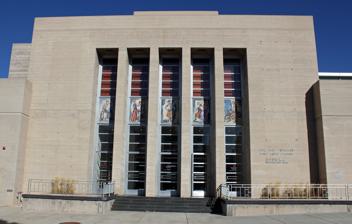
Building: Colorado Springs Fine Arts Center
Country: United States of America
Year built: 1936
United States historic place Colorado Springs Fine Arts Center at Colorado College U.S. National Register of Historic Places The main entrance Show map of Colorado Show map of the United States Location 30 W. Dale St., Colorado Springs, Colorado Coordinates 38°50′45″N 104°49′32″W / 38.84583°N 104.82556°W / 38.84583; -104.82556 Area 1.6 acres (0.65 ha) Built 1936 Architect Meem, John Gaw; Rogers, Platt Architectural style Art Deco Website fac .coloradocollege .edu NRHP reference No. 86001455 Added to NRHP July 03, 1986 The Colorado Springs Fine Arts Center at Colorado College (FAC) is an arts center located just north of downtown Colorado Springs, Colorado . Located on the same city block are the American Numismatic Association and part of the campus of Colorado College . The center uses a thick red outline of a square as its logo. History With $600,000, Alice Bemis Taylor funded the 1936 construction of the Colorado Springs Fine Arts Center and provided a $400,000 donation for an endowment.  Constructed during the Great Depression , Taylor saw the project as a means of employment for unemployed laborers. Taylor donated her extensive Indian and Hispanic art and her collection of 6,000 volumes of Americana and appointed Mitchell Wilder as curator. She envisioned a place that would be accessible to all people, with no admission charge. The Broadmoor Art Academy previously stood on the grounds of the current art center, on land donated by Julie Penrose. Elizabeth Sage Hare also collaborated with Taylor and Penrose on the center, the nation's first combined art museum, art school and performing arts venue. The Fine Arts Center was designed by New Mexico architect John Gaw Meem in a revolutionary design combining modernism and indigenous Pueblo style architecture Pueblo Revival Style and Spanish Colonial into " Santa Fe Style " architecture. In 1940, Meem's most modern design earned a Silver Medal at the Fifth Quadrennial Pan American Congress of Architecture.  The building is listed on the National Register of Historic Places . At the original Grand Opening in April 1936, Martha Graham performed Lamentation-Dance of Sorrow ; Frank Lloyd Wright lectured about the building, Manuel de Falla performed an opera with life-size marionettes, and Alexander Calder created the stage design for a sung dialog, Eric Satie's "Socrate." Among the art school's instructors were Boardman Robinson , Adolf Dehn, and Jean Charlot. On July 1, 2017, the center become the Colorado Springs Fine Arts Center at Colorado College. Description The Fine Arts Center is a modern poured concrete Pueblo-inspired structure that integrates Southwestern, Art Deco and Classic architectural elements. It has one, two and, for the theatre fly tower, four stories. Within the building are galleries, art studios, performing art facilities including a 400-seat theater, a music room, retail shop and storage and office space. The murals on the exterior of the building were produced by Boardman Robinson and Frank Mechau . The auditorium includes three aluminum relief panels over the doors depicting Pueblo and Hopi Indian Kachina masks, all by noted Denver sculptor, Arnold Rönnebeck , murals in the original theater lounge (now restaurant) by Andrew Dasburg, Kenneth Adams, and Ward Lockwood, and a downstairs lounge mural by Archie Musick. For the National Register of Historic Places, it was described as follows: Its monolithic pueblo massing, its undisguised modern use of concrete, aluminum and glass; its southwestern details, its Native American designs abstracted into Art Deco ornamentation; its streamlined elegance; and its classical proportions - all result in a timeless character - with fundamental roots to the region and the time as well as manifesting an innovative architectural reflection of the building's underlying function, which is to preserve culture and to honor the contemporary. It borders Monument Valley Park and has a view of Pikes Peak . It is near the city's business district, in a combined residential and office building zone, in the Colorado College campus. Its well-preserved state, reflects the initial building construction with maintenance and restoration. Arts center The multi-purpose center includes: Art Museum - Several galleries, where the permanent collection of Southwest art is displayed, in addition to other permanent works as well as an annual calendar of curated and traveling shows. The Fine Arts Center Theatre Company produces comedies, dramas and musicals. It also hosts music and dance events and film festivals. Bemis School of Art offers art education to the local community, with classes for adults and children. Four times a year it holds free "Family Adventure Days". A retail shop and lounge Admission is free to members, students and teachers. Notable pieces and exhibits Mural on exterior of the Colorado Springs Fine Arts Center Dale Chihuly chandeliers. One of the country's "strongest collections" of Native American, Latin American and Hispanic American art. Notable artists within the FAC permanent collection include: John Singer Sargent , Georgia O'Keeffe , Richard Diebenkorn , Walt Kuhn , and Ansel Adams . Theater The center was constructed with a performing arts theater. In 2006, the center was expanded by more than 48,000 square feet. A new wing was constructed adjacent to the Center's Bemis School of Art to add studio space for classrooms and rehearsal spaces for the theatre.  A new building was constructed that provides additional exhibition space for the Center's museum. There are large expanses of gallery spaces reserved exclusively for American Indian, Latin American and American art. It was designed by architect David Tryba and built to American Alliance of Museums standards. Notable students Robert Beauchamp Eric Bransby James Duard Marshall Veronica Helfensteller See also National Register of Historic Places listings in El Paso County, Colorado References